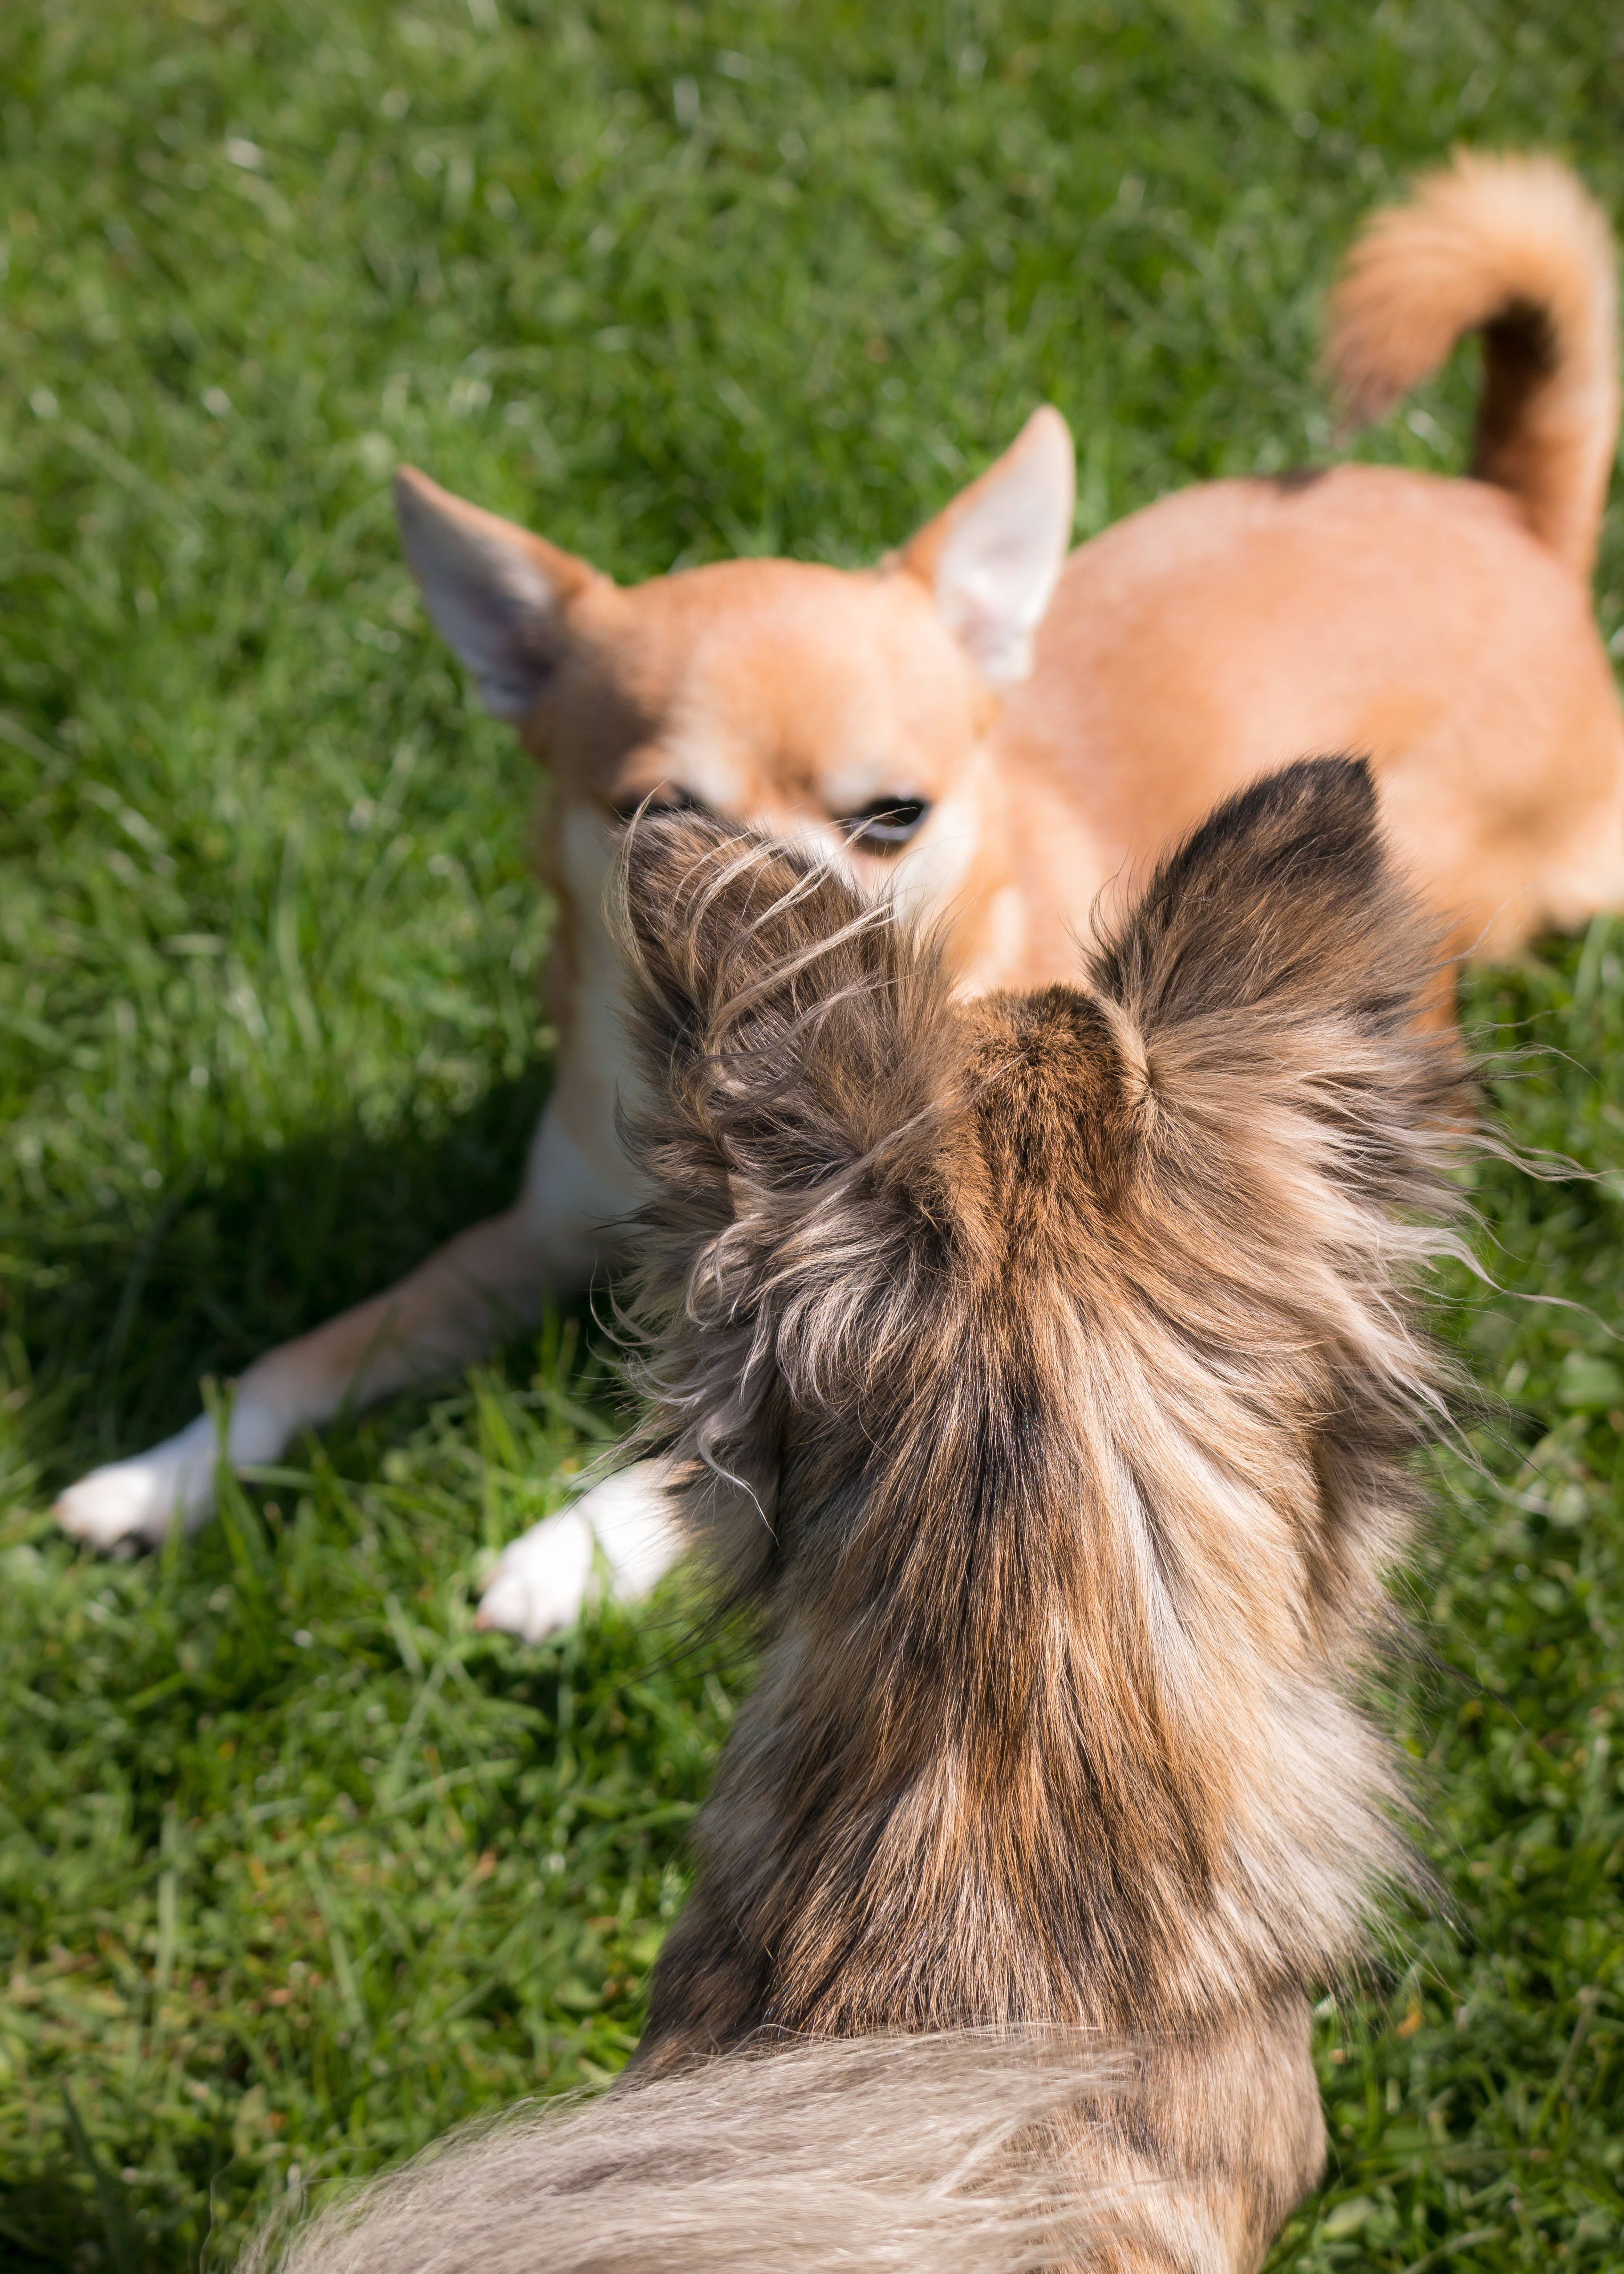
grass, play, sweet, puppy, dog, animal, cute, pet, fluffy, small, mammal, vertebrate, chihuahua, animal portrait, small dog, knuffig, chiwawa, dog like mammal